2009 Preakness Stakes

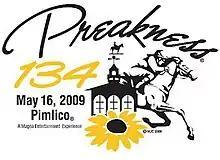
"The Second Jewel of the Triple Crown" "The Run for the Black-Eyed Susans"

The 2009 Preakness Stakes was the 134th running of the Preakness Stakes, the second leg of horse racing's Triple Crown. The value of the race was $1,100,000 in stakes. The race was sponsored by BlackBerry and hence officially was called BlackBerry Preakness Stakes. The race took place on May 16, 2009. Post time was 6:19 p.m. EDT and was televised in the United States on the NBC television networks.